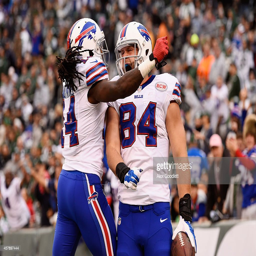
# celebrates his touchdown with # against sports team in the fourth quarter .